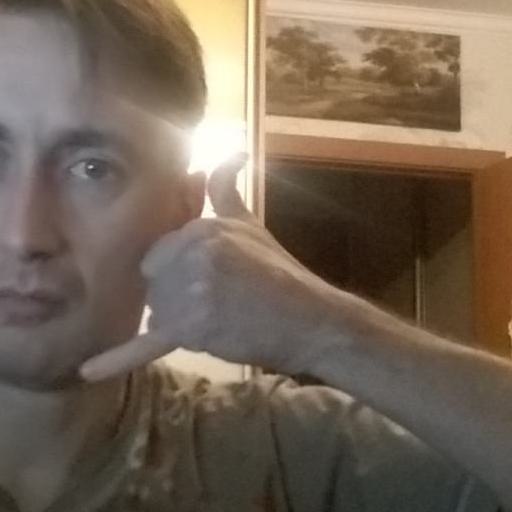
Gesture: call